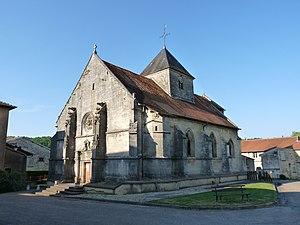
Eglise de Bazincourt-sur-Saulx (Meuse). Inscrite aux Monuments historiques en 1968.
Bazincourt-sur-Saulx est une commune française située dans le département de la Meuse, en région Grand Est.
Cet article recense les monuments historiques de la Meuse, en France.